Mike Piazza

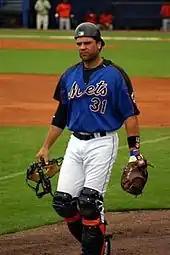
Piazza in 2004

Piazza's game-winning 8th-inning home run in the first professional baseball game played in New York following the 9/11 attacks has been called iconic, therapeutic, and symbolic. The jersey he wore in that September 21, 2001 game was purchased in April 2016 for $365,000, the highest price ever paid for a modern-day jersey, and is displayed on a rotating basis among the 9/11 Memorial Museum, Citi Field, and the National Baseball Hall of Fame.